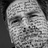
Emotion: sad